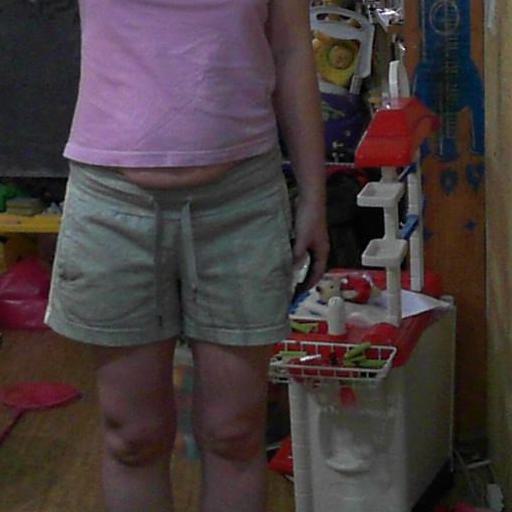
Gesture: no_gesture